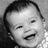
Emotion: happy